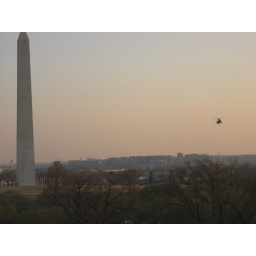
Presidential helicopter approaching white house flying by Washington Momument